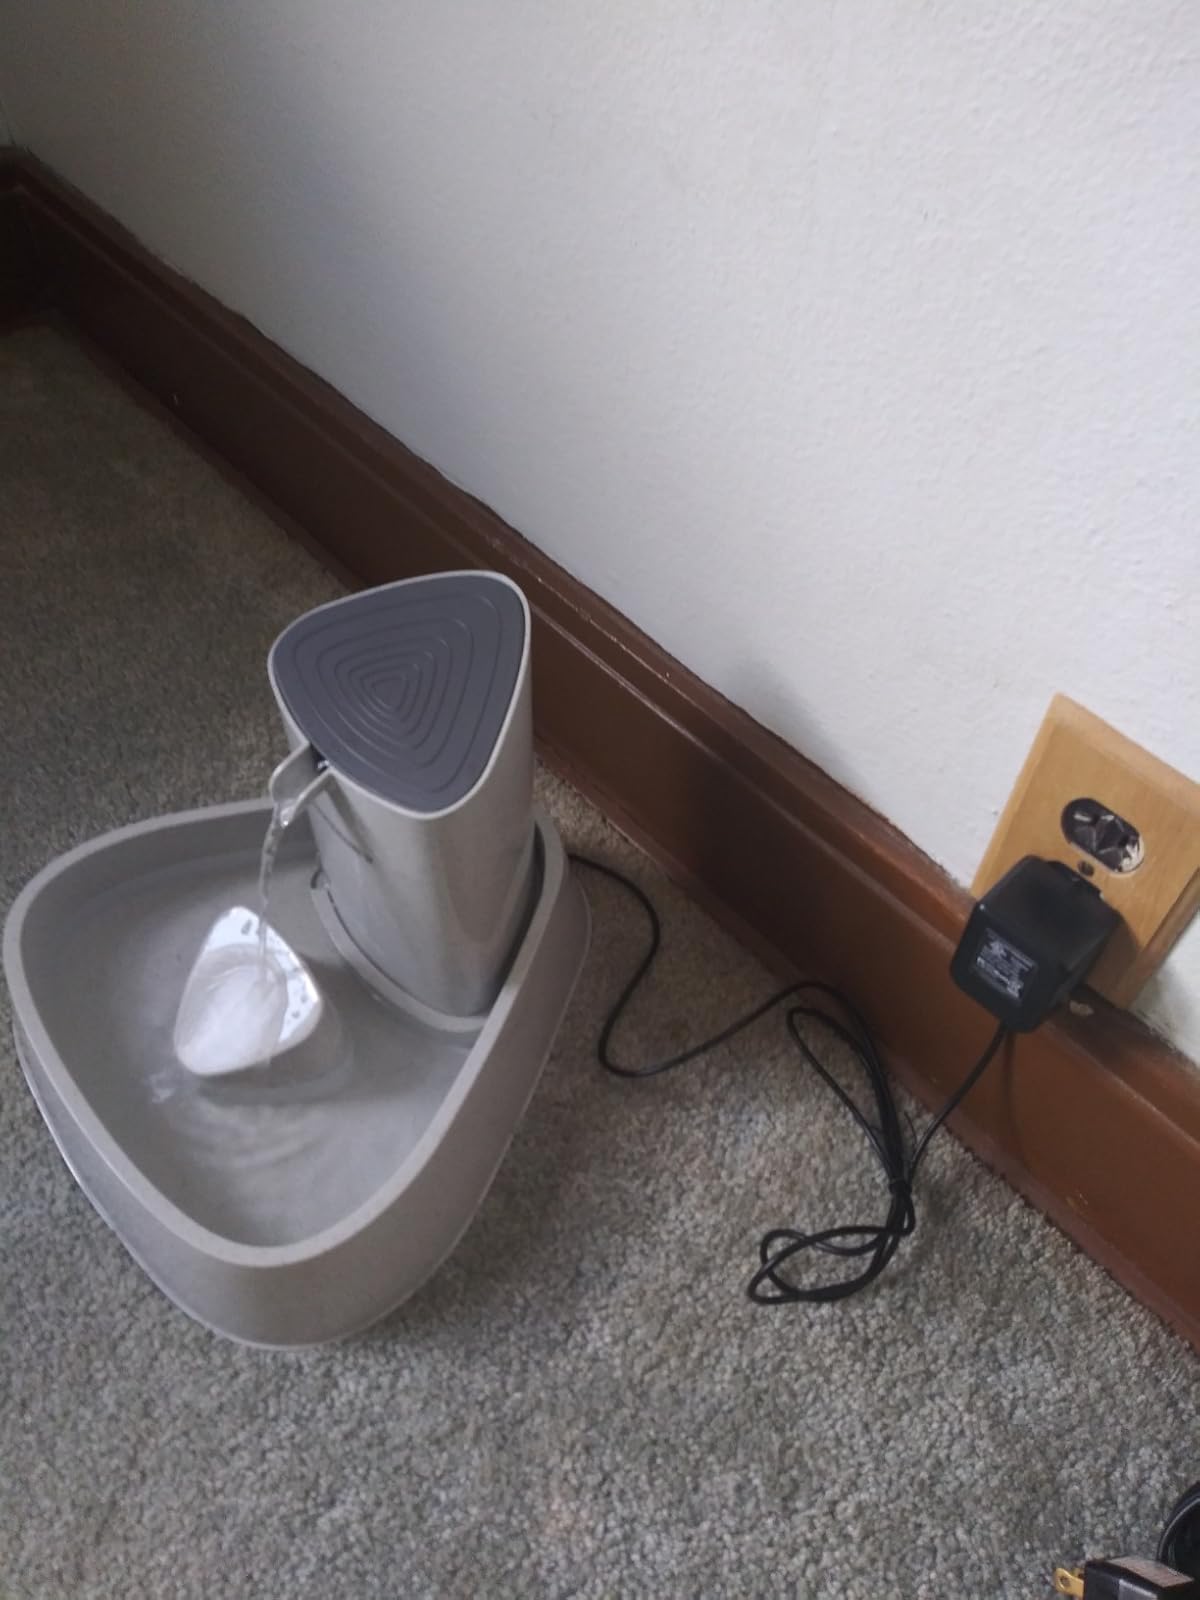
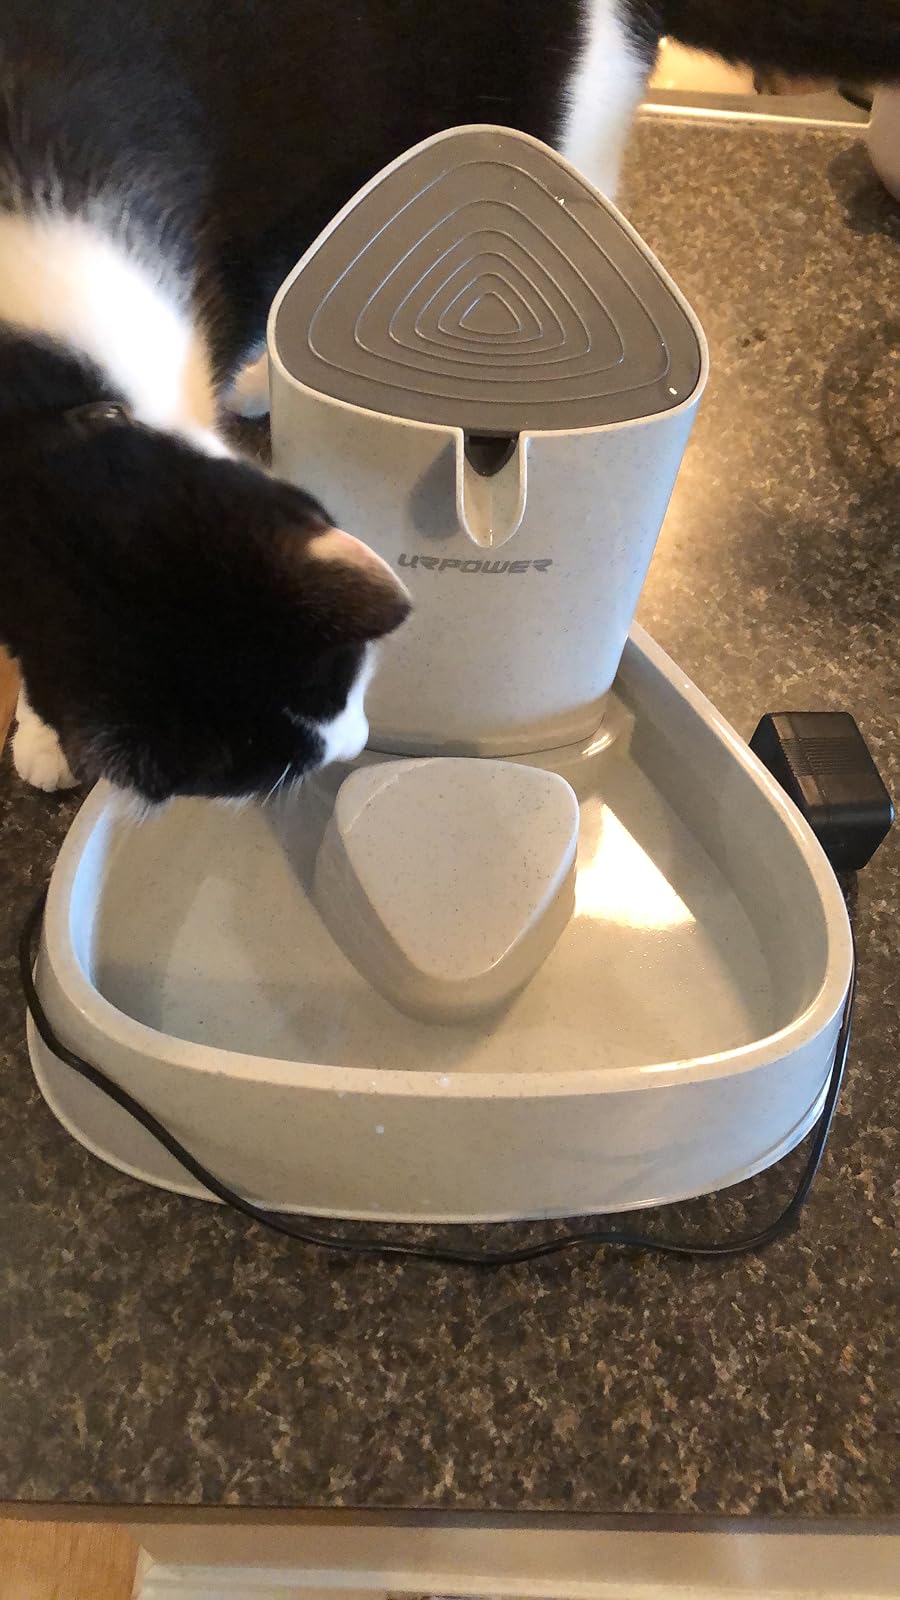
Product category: items_bowl
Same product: yes